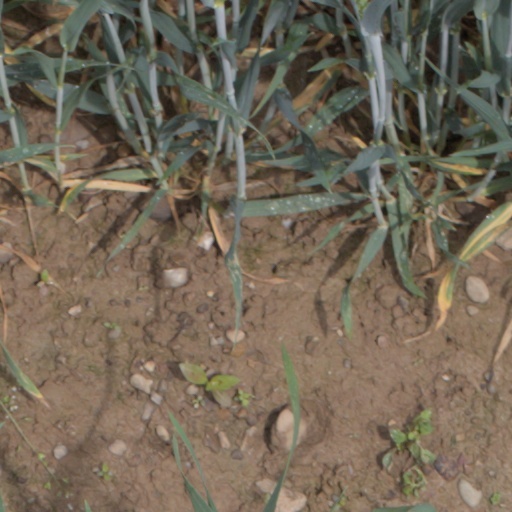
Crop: wheat